King's Scout

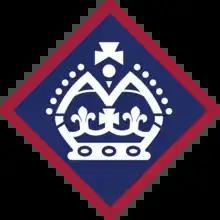
Queen's Scout Award Badge as worn by Australian recipients from 2020 onwards.

Approval may be required from the youth member's unit council, the district venturer council or a separate examiner. This peer review aims to maintain good standards for the award. A number of the requirements of the Venturer Scout Award Scheme, and thus the peak award itself, are mapped to competencies in the Australian Qualifications Framework (AQF), which allows award recipients to apply for several nationally-recognised qualifications in vocational areas such as Business, Active Volunteering and Outdoor Recreation.